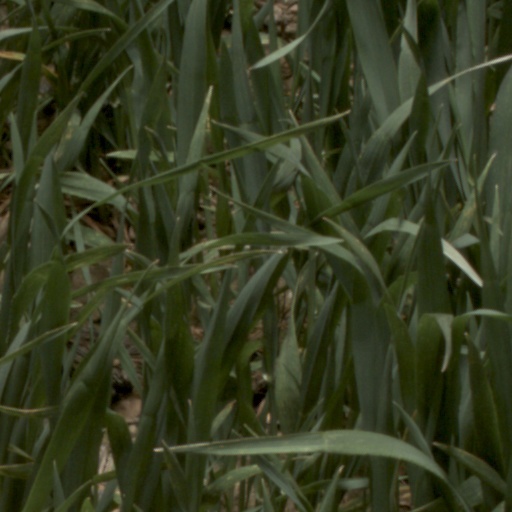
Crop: wheat